Ghost Graduation

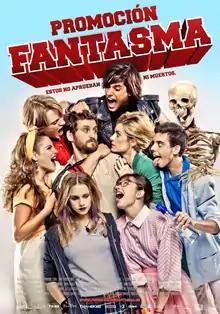
Theatrical release poster

Ghost Graduation is a 2012 Spanish fantasy-comedy film directed by Javier Ruiz Caldera.